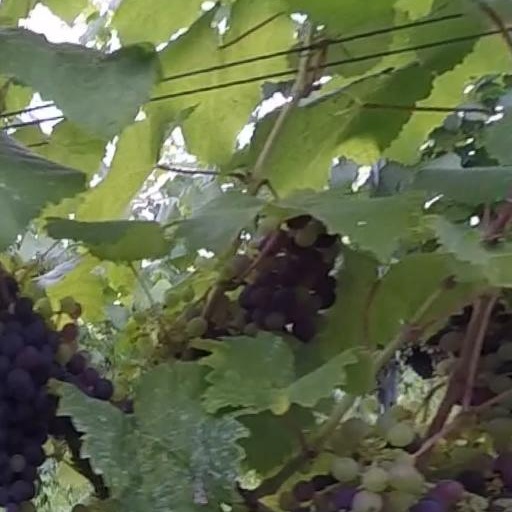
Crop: grape